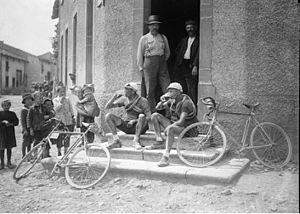
La 15ᵉ édition du Tour de France s'est déroulée du 26 juin au 24 juillet 1921 sur 15 étapes pour 5 485 km. Ce Tour est remporté par le Belge Léon Scieur.